Demographic history of Macedonia

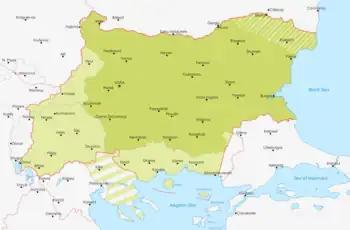
Bulgaria during World War II.

Bulgarian troops were welcomed as liberators in 1941 but mistakes of the Bulgarian administration made a growing number of people resent their presence by 1944. It must also to be noted that the Bulgarian army during the annexation of the region, was partially recruited from the local population, which formed as much as 40%-60% of the soldiers in certain battalions. Some recent data has announced that even the National Liberation War of Macedonia has resembled ethno-political motivated civil war. After the war the region received the status of a constituent republic within Yugoslavia and in 1945 a separate, Macedonian language was codified. The population was declared Macedonian, a nationality different from both Serbs and Bulgarians. The decision was politically motivated and aimed at weakening the position of Serbia within Yugoslavia and of Bulgaria with regard to Yugoslavia. Surnames were again changed to include the ending '-ski', which was to emphasise the unique nature of the ethnic Macedonian population.